The Crime Victim's Book

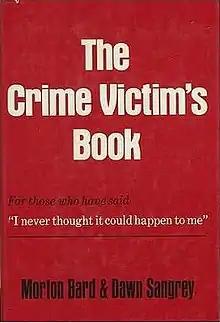
First edition (publ. Basic Books)

The Crime Victim's Book, first published in 1979, is a volume co-authored by Dr. Morton Bard (1924-1997) and Dawn Sangrey. which provides practical information on how best to identify and support the needs of crime victims. "The Crime Victim's Book" was considered for a time after its publication a "bible" for advocates, as well as crime victims.